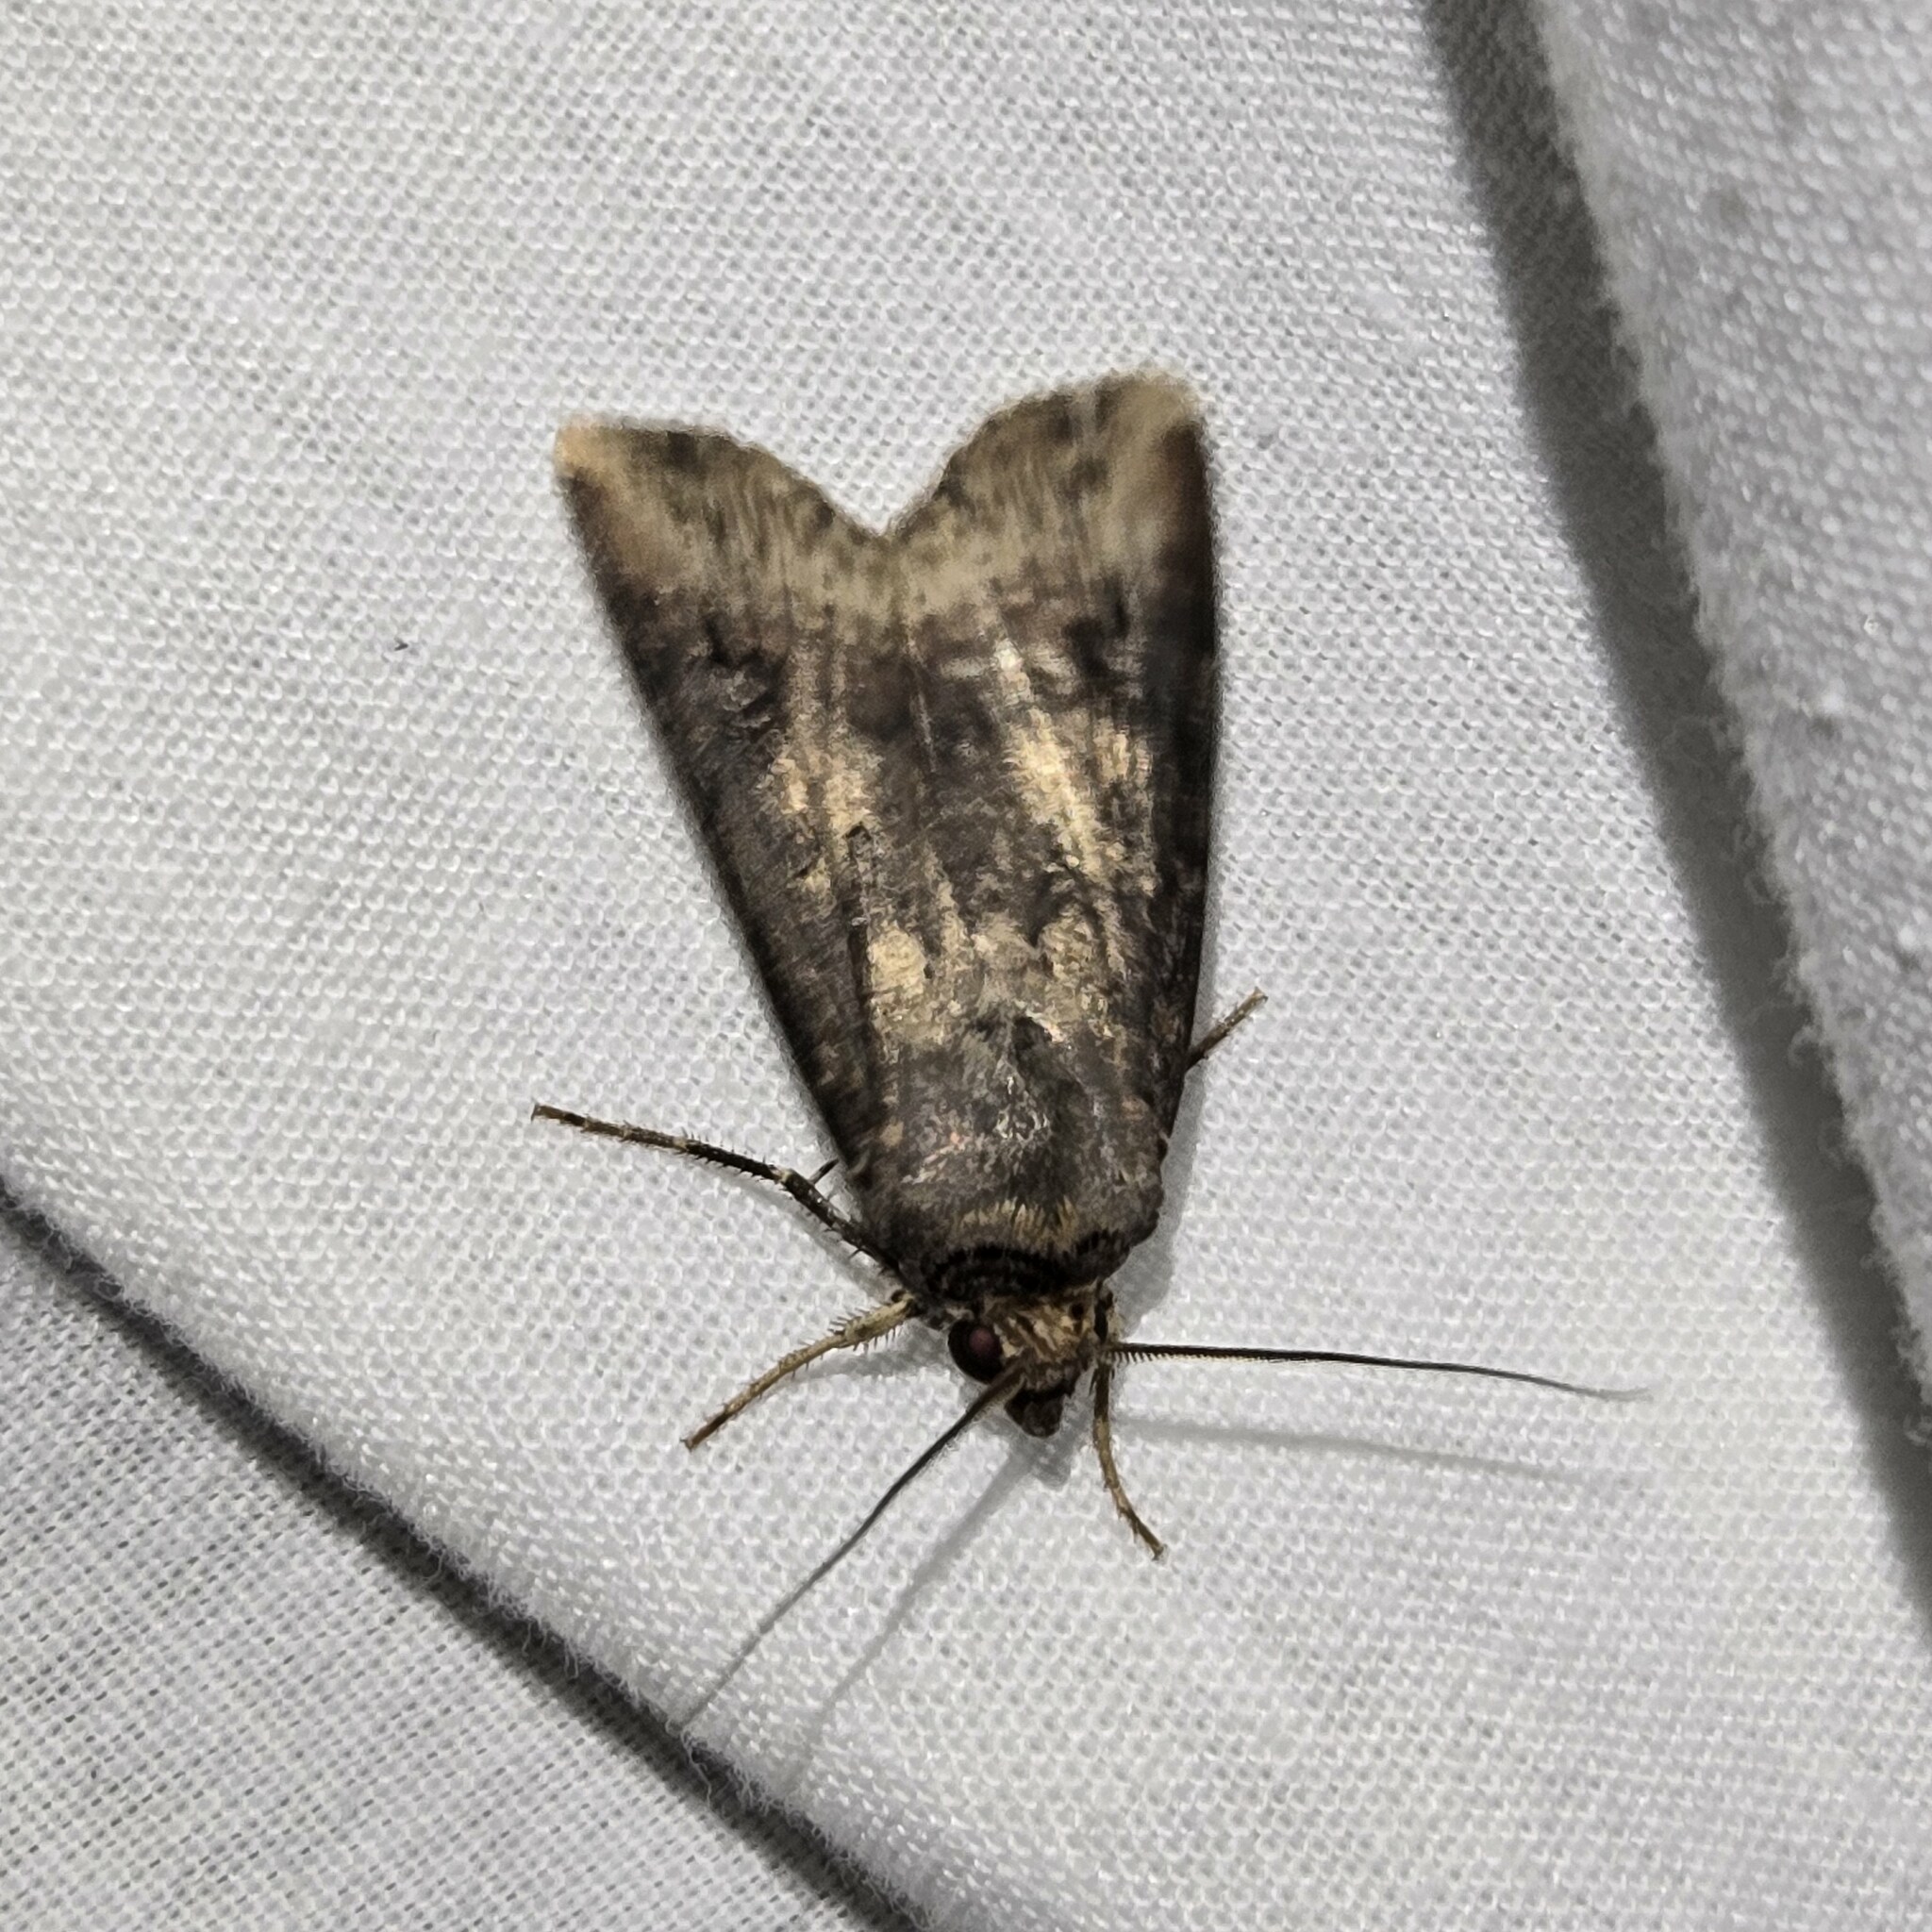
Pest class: cutworms